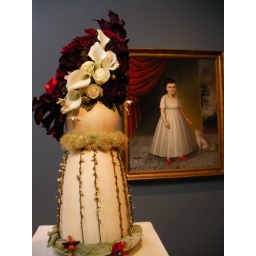
Little girl in a dress